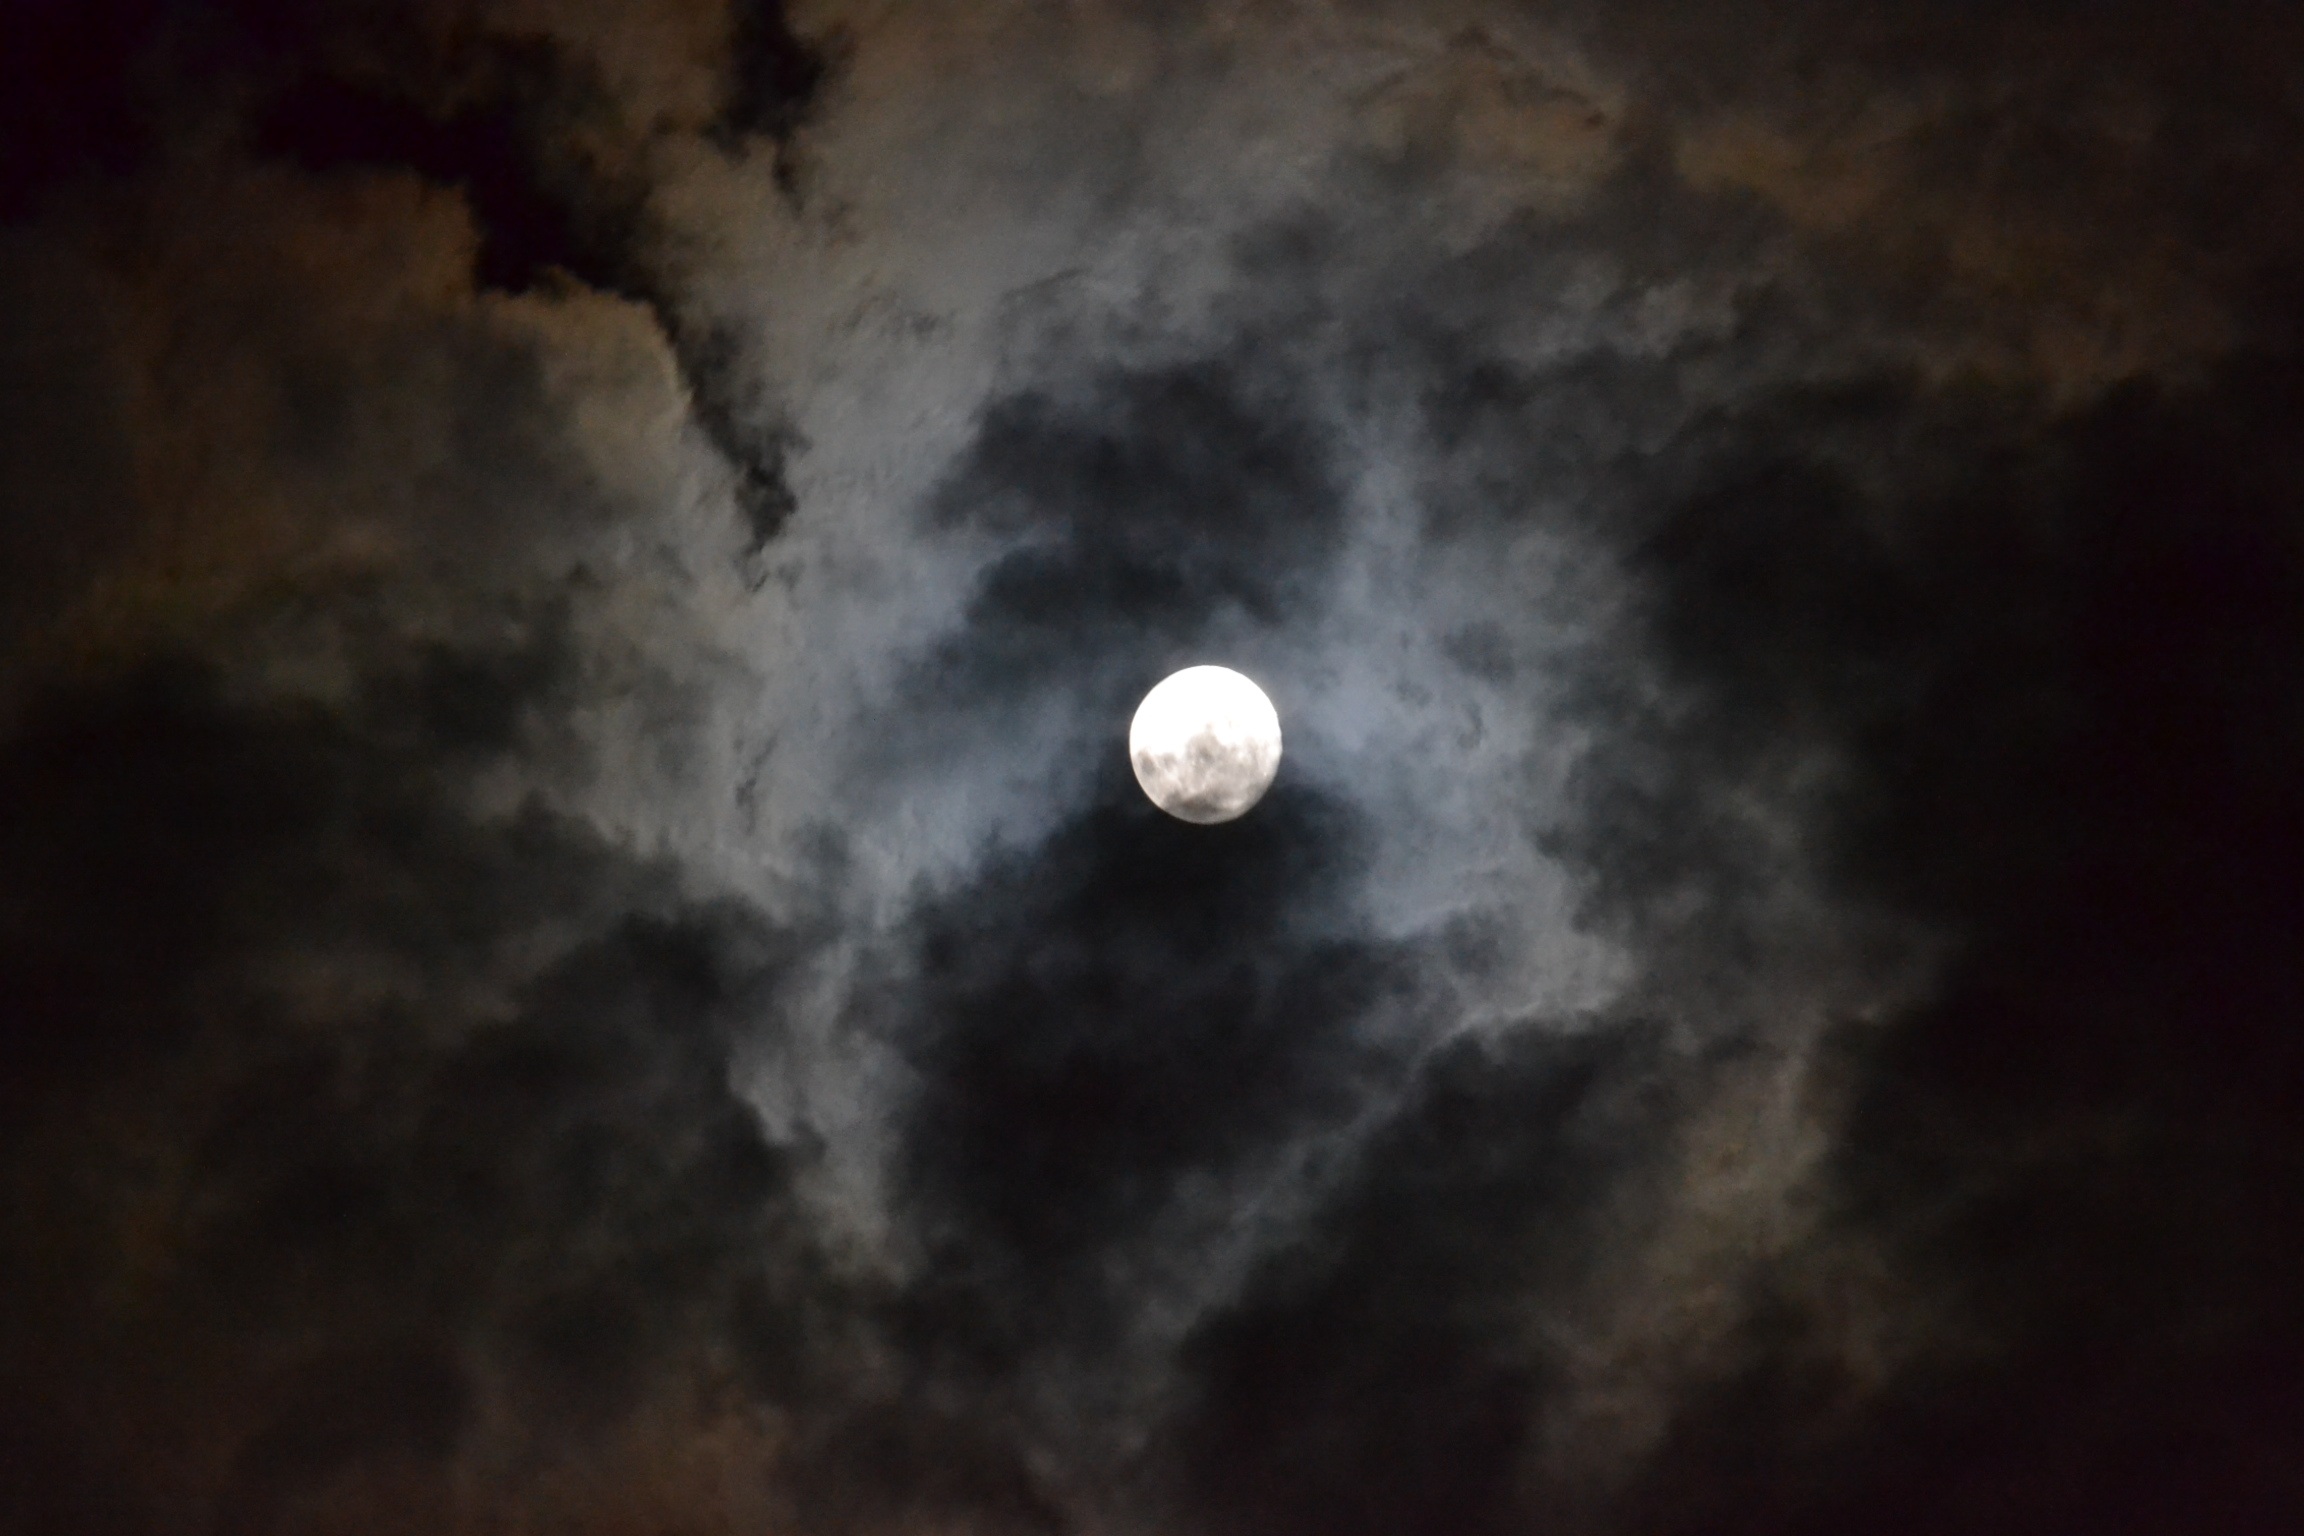
cloud, night, atmosphere, darkness, moon, full moon, phenomenon, astronomical object, celestial event